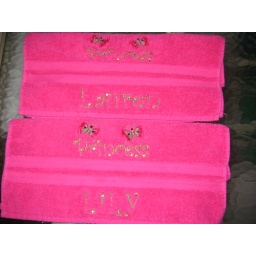
Fringe butterflies with sparkly green thread used in their names